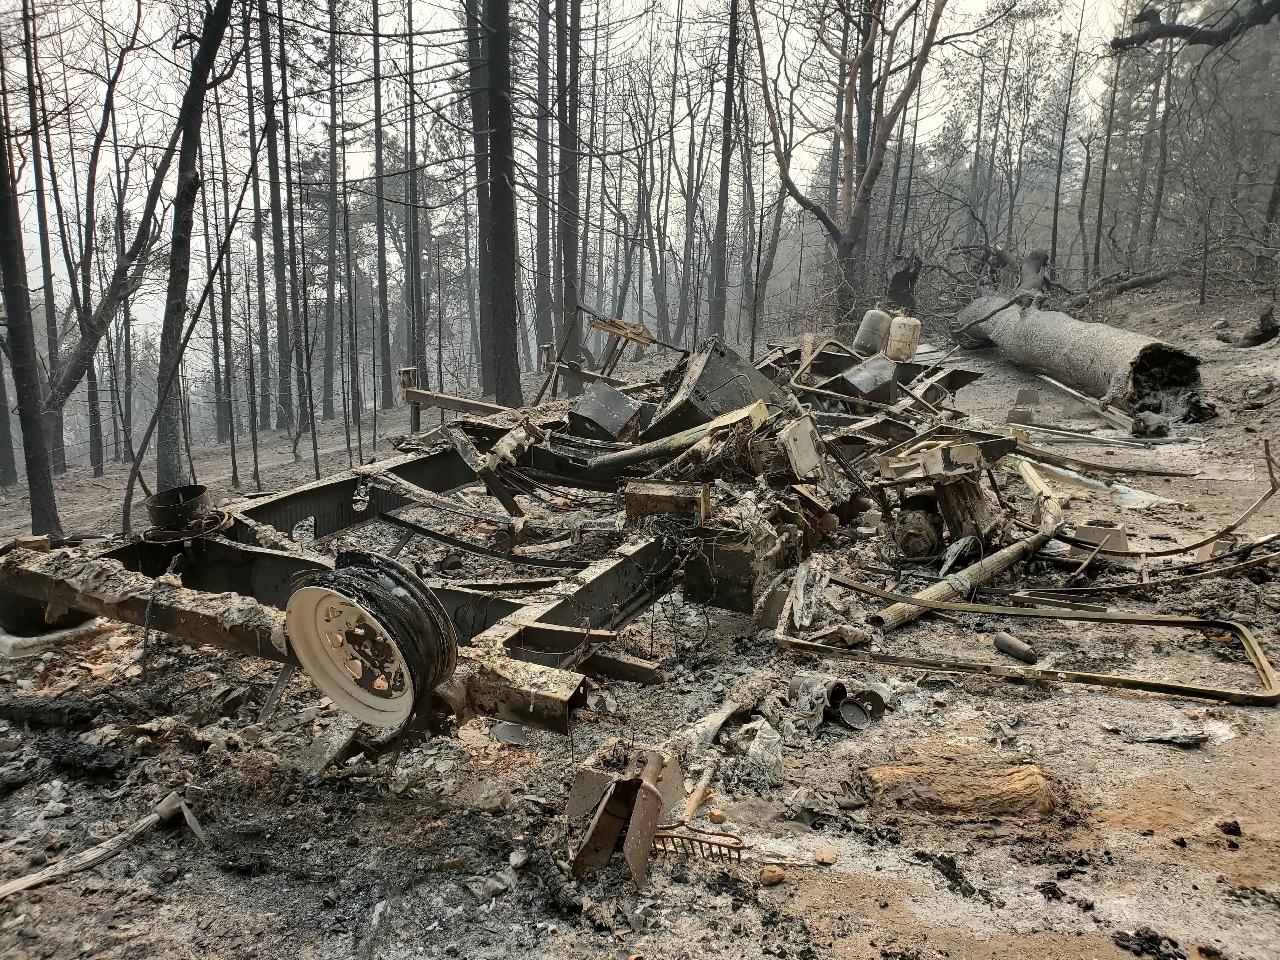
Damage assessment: destroyed